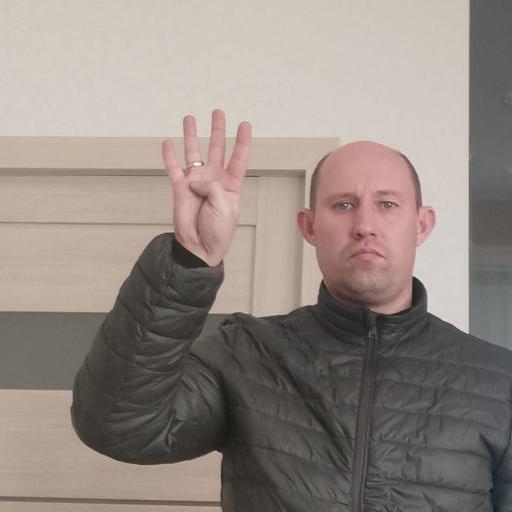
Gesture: four